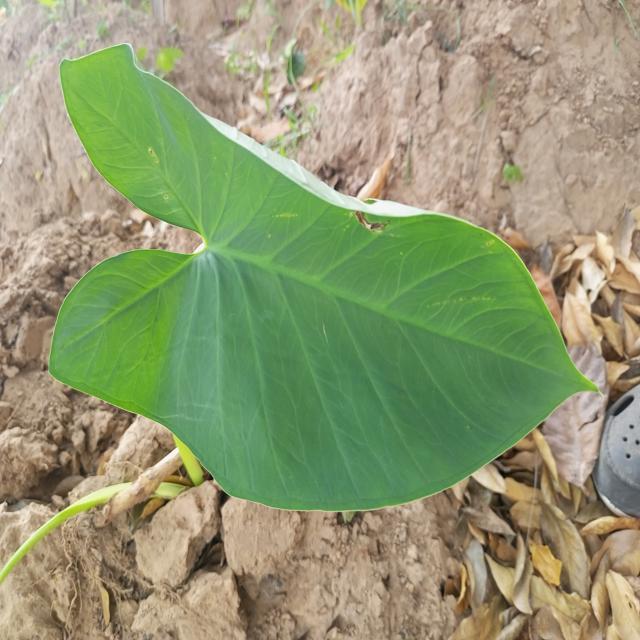
Label: Early_Blight